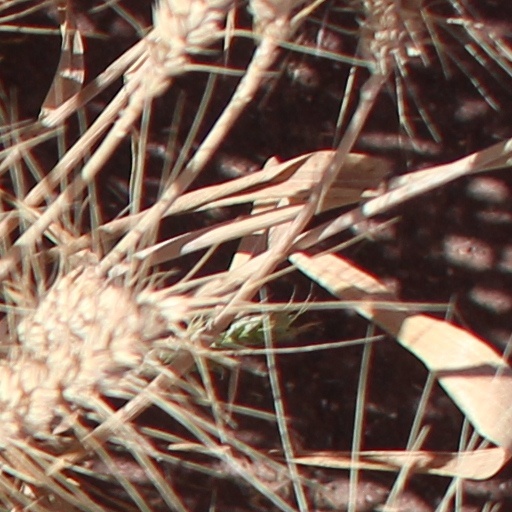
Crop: wheat